Gymnasium (Germany)

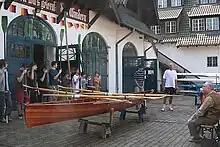
Students of the Arndt-Gymnasium, standing in front of their "rowing house", baptising their new boat in 2007

Humanities-oriented gymnasia usually have a long tradition. They teach Latin and Ancient Greek (sometimes also Classical Hebrew) and additionally teach English or French or both. The focus is on the classical antiquity and the civilizations of ancient Greece and ancient Rome.